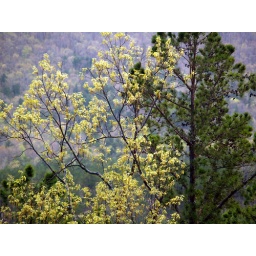
New green and evergreen, along the road to Flatside Pinnacle in the Ouachita National Forest of Arkansas.